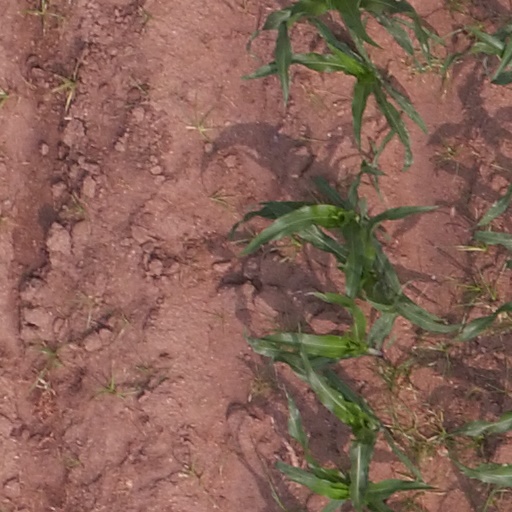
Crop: maize; corn